Guatemala

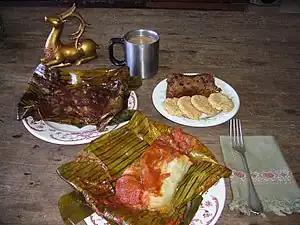
Black and red tamales in Guatemala

Tourism has become one of the main drivers of the economy, with tourism estimated at $1.8 billion to the economy in 2008. Guatemala receives around two million tourists annually. In recent years, there has been an increase in the number of cruise ships visiting Guatemalan seaports, leading to higher tourist numbers. Tourist destinations include Maya archaeological sites (e.g. Tikal in the Peten, Quiriguá in Izabal, Iximche in Chimaltenango and Guatemala City), natural attractions (e.g. Lake Atitlán and Semuc Champey) and historical sites such as the colonial city of Antigua Guatemala, which is recognized as a UNESCO Cultural Heritage site.